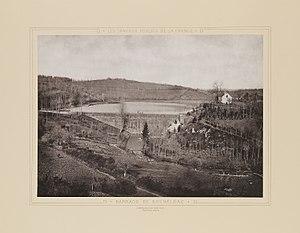
La rigole d'Hilvern est un canal de dérivation en Bretagne, dans les deux départements des Côtes-d'Armor et du Morbihan.
Allineuc [alinœk] est une commune française du département des Côtes-d'Armor, en région Bretagne.
Le lac de Bosméléac est un lac artificiel situé dans le département français des Côtes-d'Armor, sur le territoire des communes d'Allineuc, de Merléac et de Saint-Martin-des-Prés.